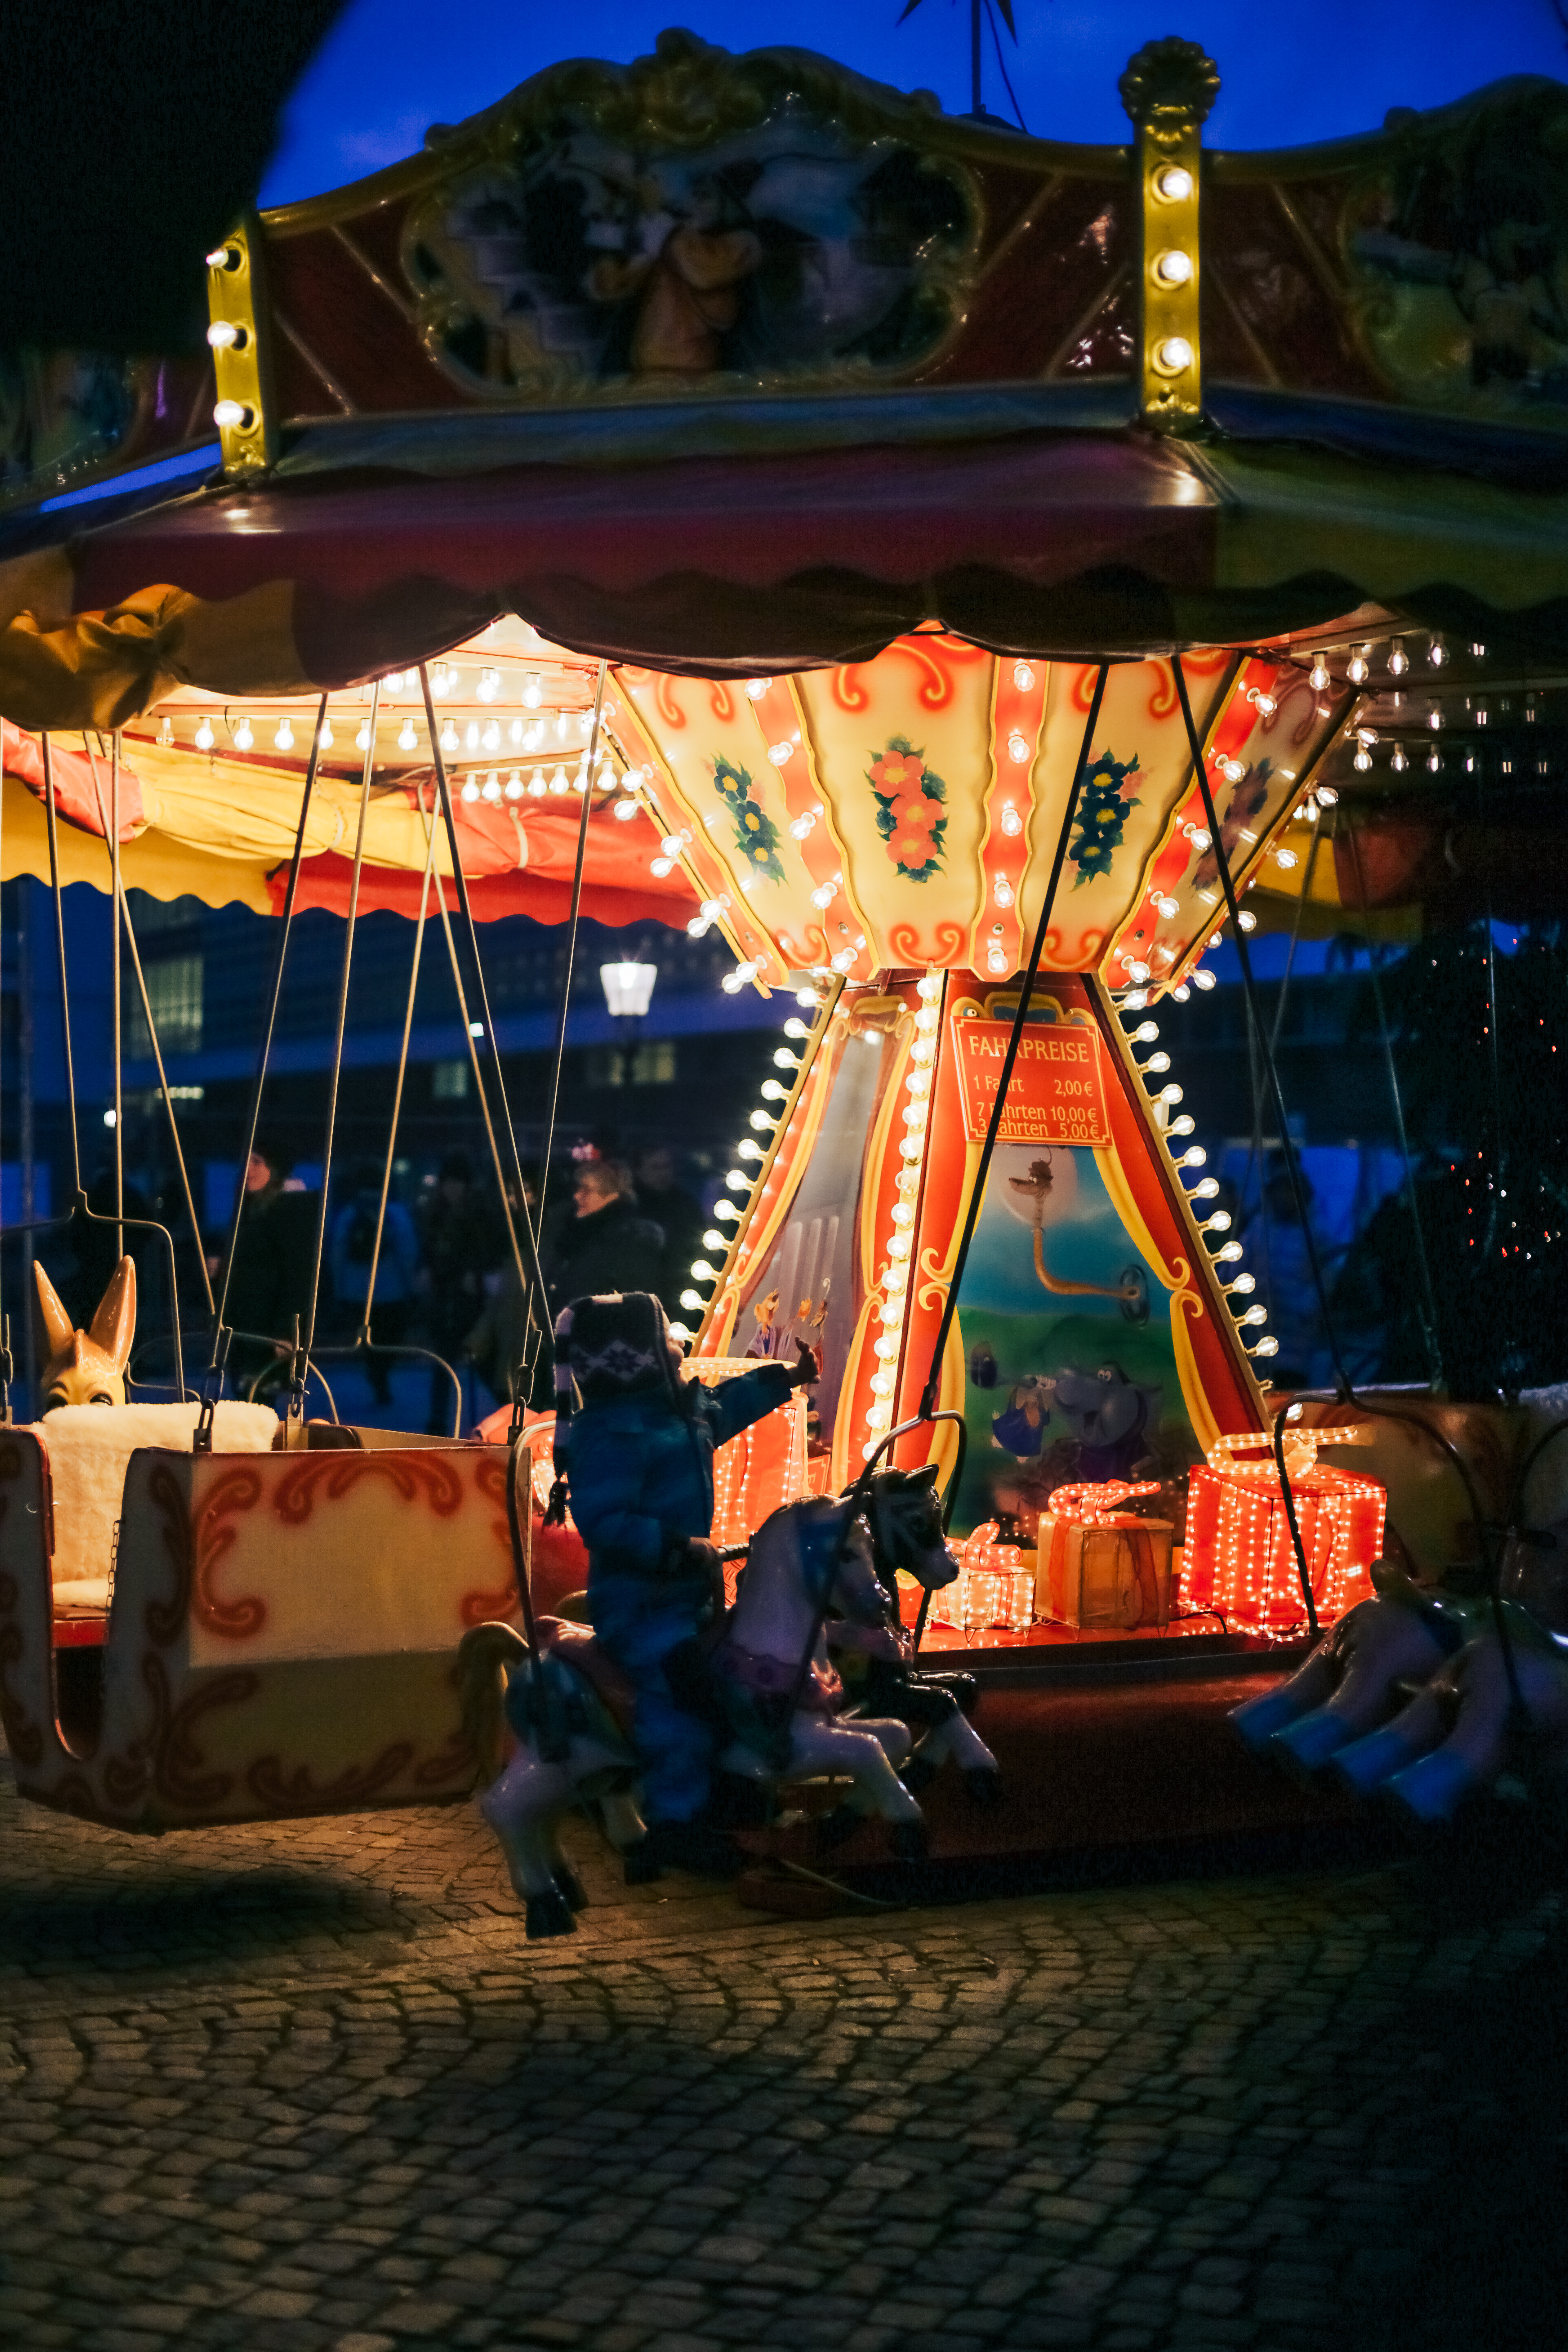
city, amusement ride, carousel, fair, amusement park, fun, night, festival, event, recreation, nonbuilding structure, park